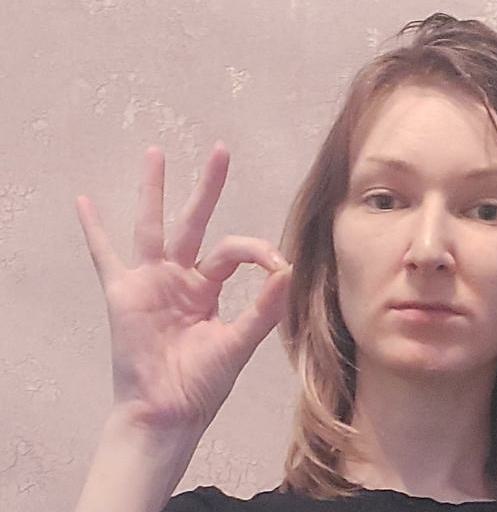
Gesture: ok